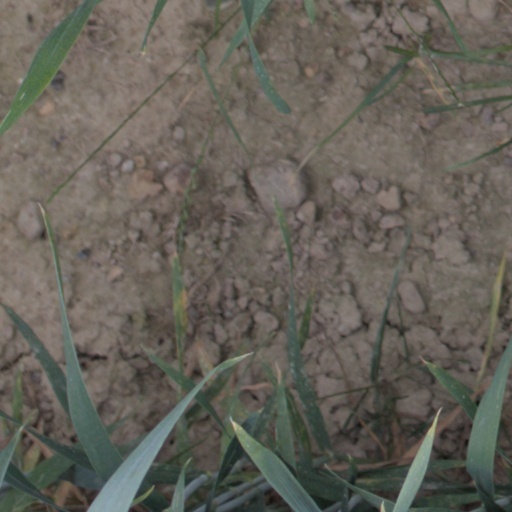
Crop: wheat